Ruth Laredo

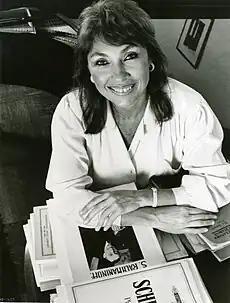
Ruth Laredo, 1990, in New York City

Ruth Laredo (November 20, 1937May 25, 2005) was an American classical pianist.